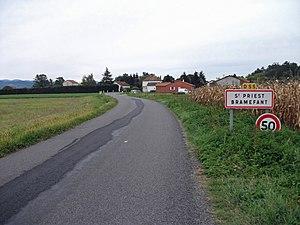
Entrée de Saint-Priest-Bramefant par la route départementale 55 [9173]
Saint-Priest-Bramefant est une commune française située dans le département du Puy-de-Dôme, en région Auvergne-Rhône-Alpes. Elle fait partie de l'aire urbaine de Vichy.